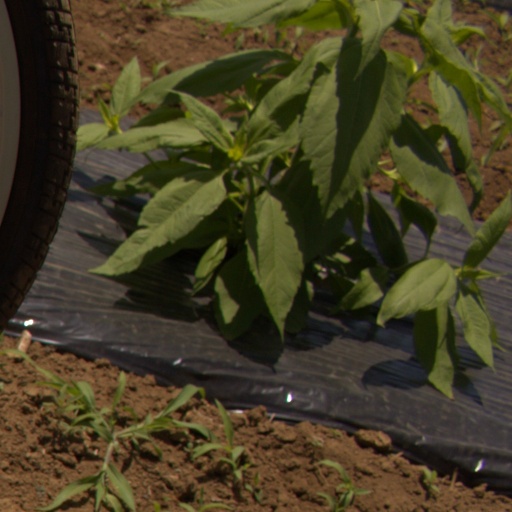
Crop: Jerusalem artichoke